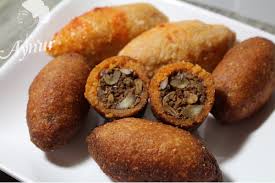
Yemek: icli_kofte